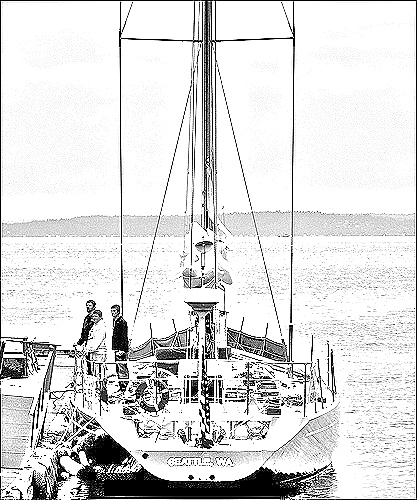
Portrait style: Sketch Portrait